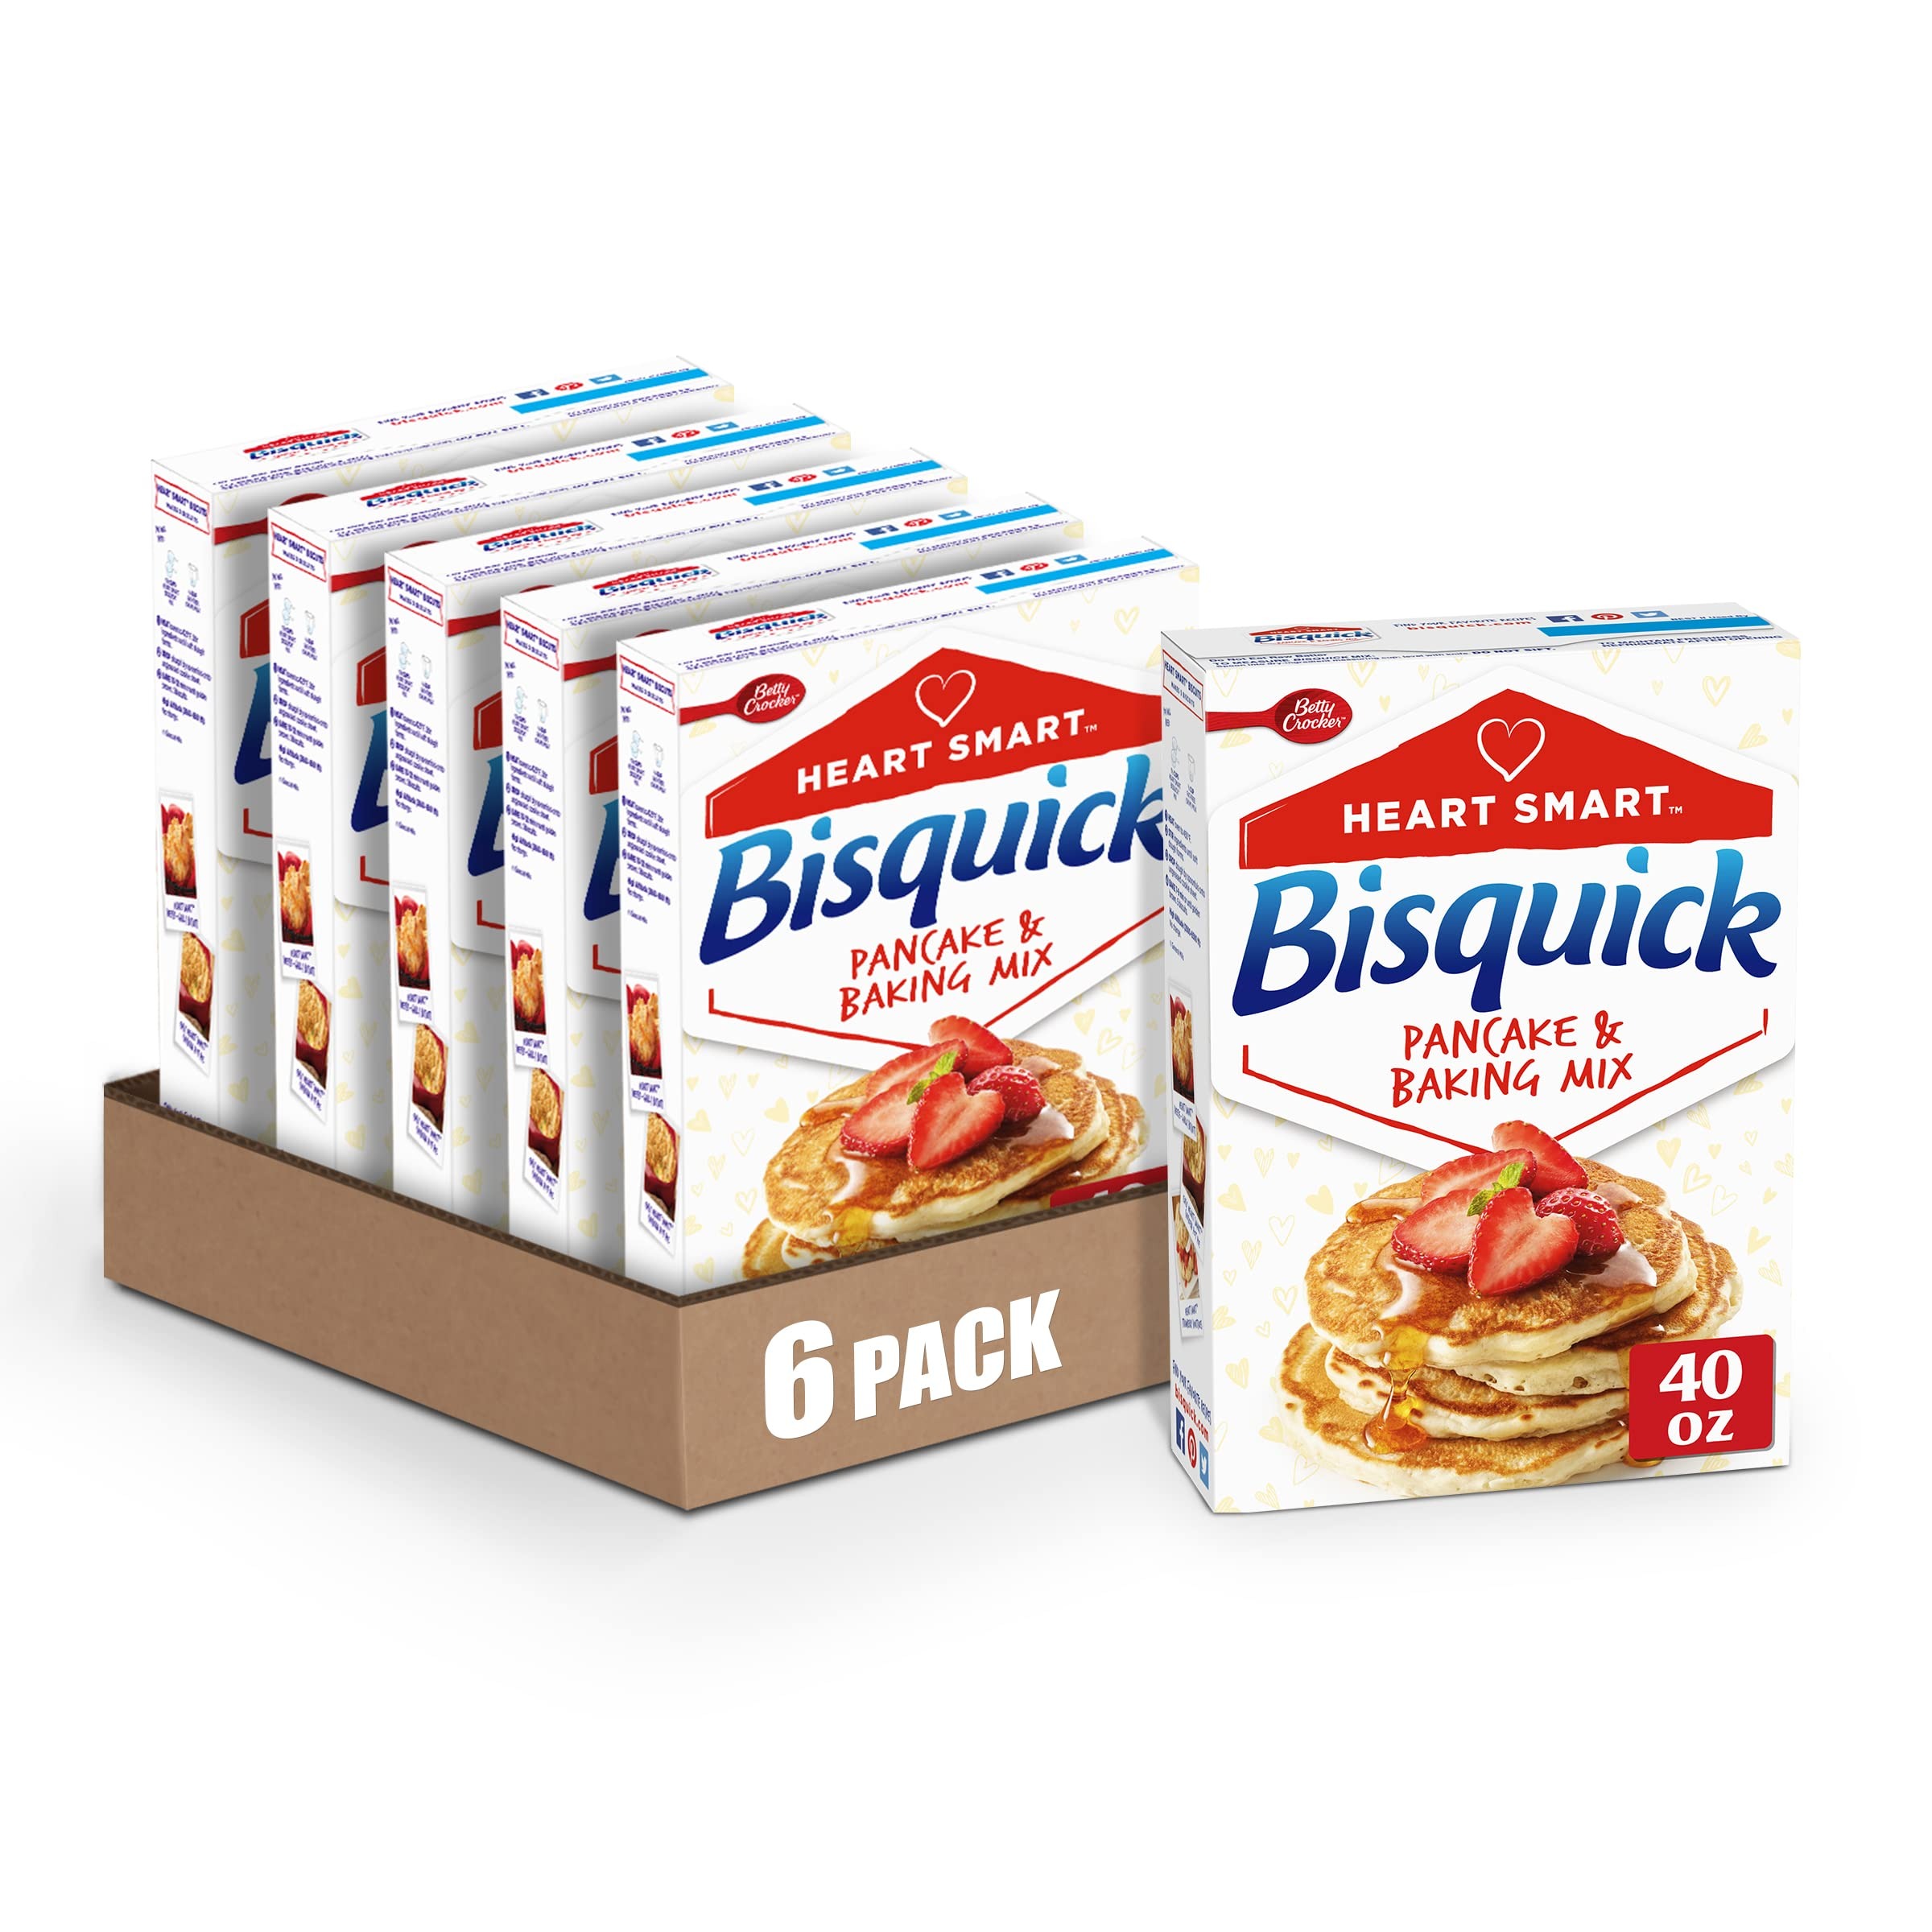
Item Name: Betty Crocker Bisquick Betty Crocker Heart Smart Pancake and Baking Mix, 40 oz (Pack of 6)
Bullet Point 1: PANCAKE MIX: Pancake mix that makes fluffy, mouth-watering pancakes, waffles, and more
Bullet Point 2: QUICK AND EASY: Quick and easy breakfast; just add water and pour onto griddle. State of Readiness: Mix
Bullet Point 3: FAMILY FAVORITE: A delicious breakfast meal that the entire family will enjoy
Bullet Point 4: ENDLESS OPTIONS: Easy to personalize with fruits, nuts or chocolate chips
Bullet Point 5: CONTAINS: 40 oz (Pack of 6)
Value: 6.0
Unit: Count

Price: 5.28